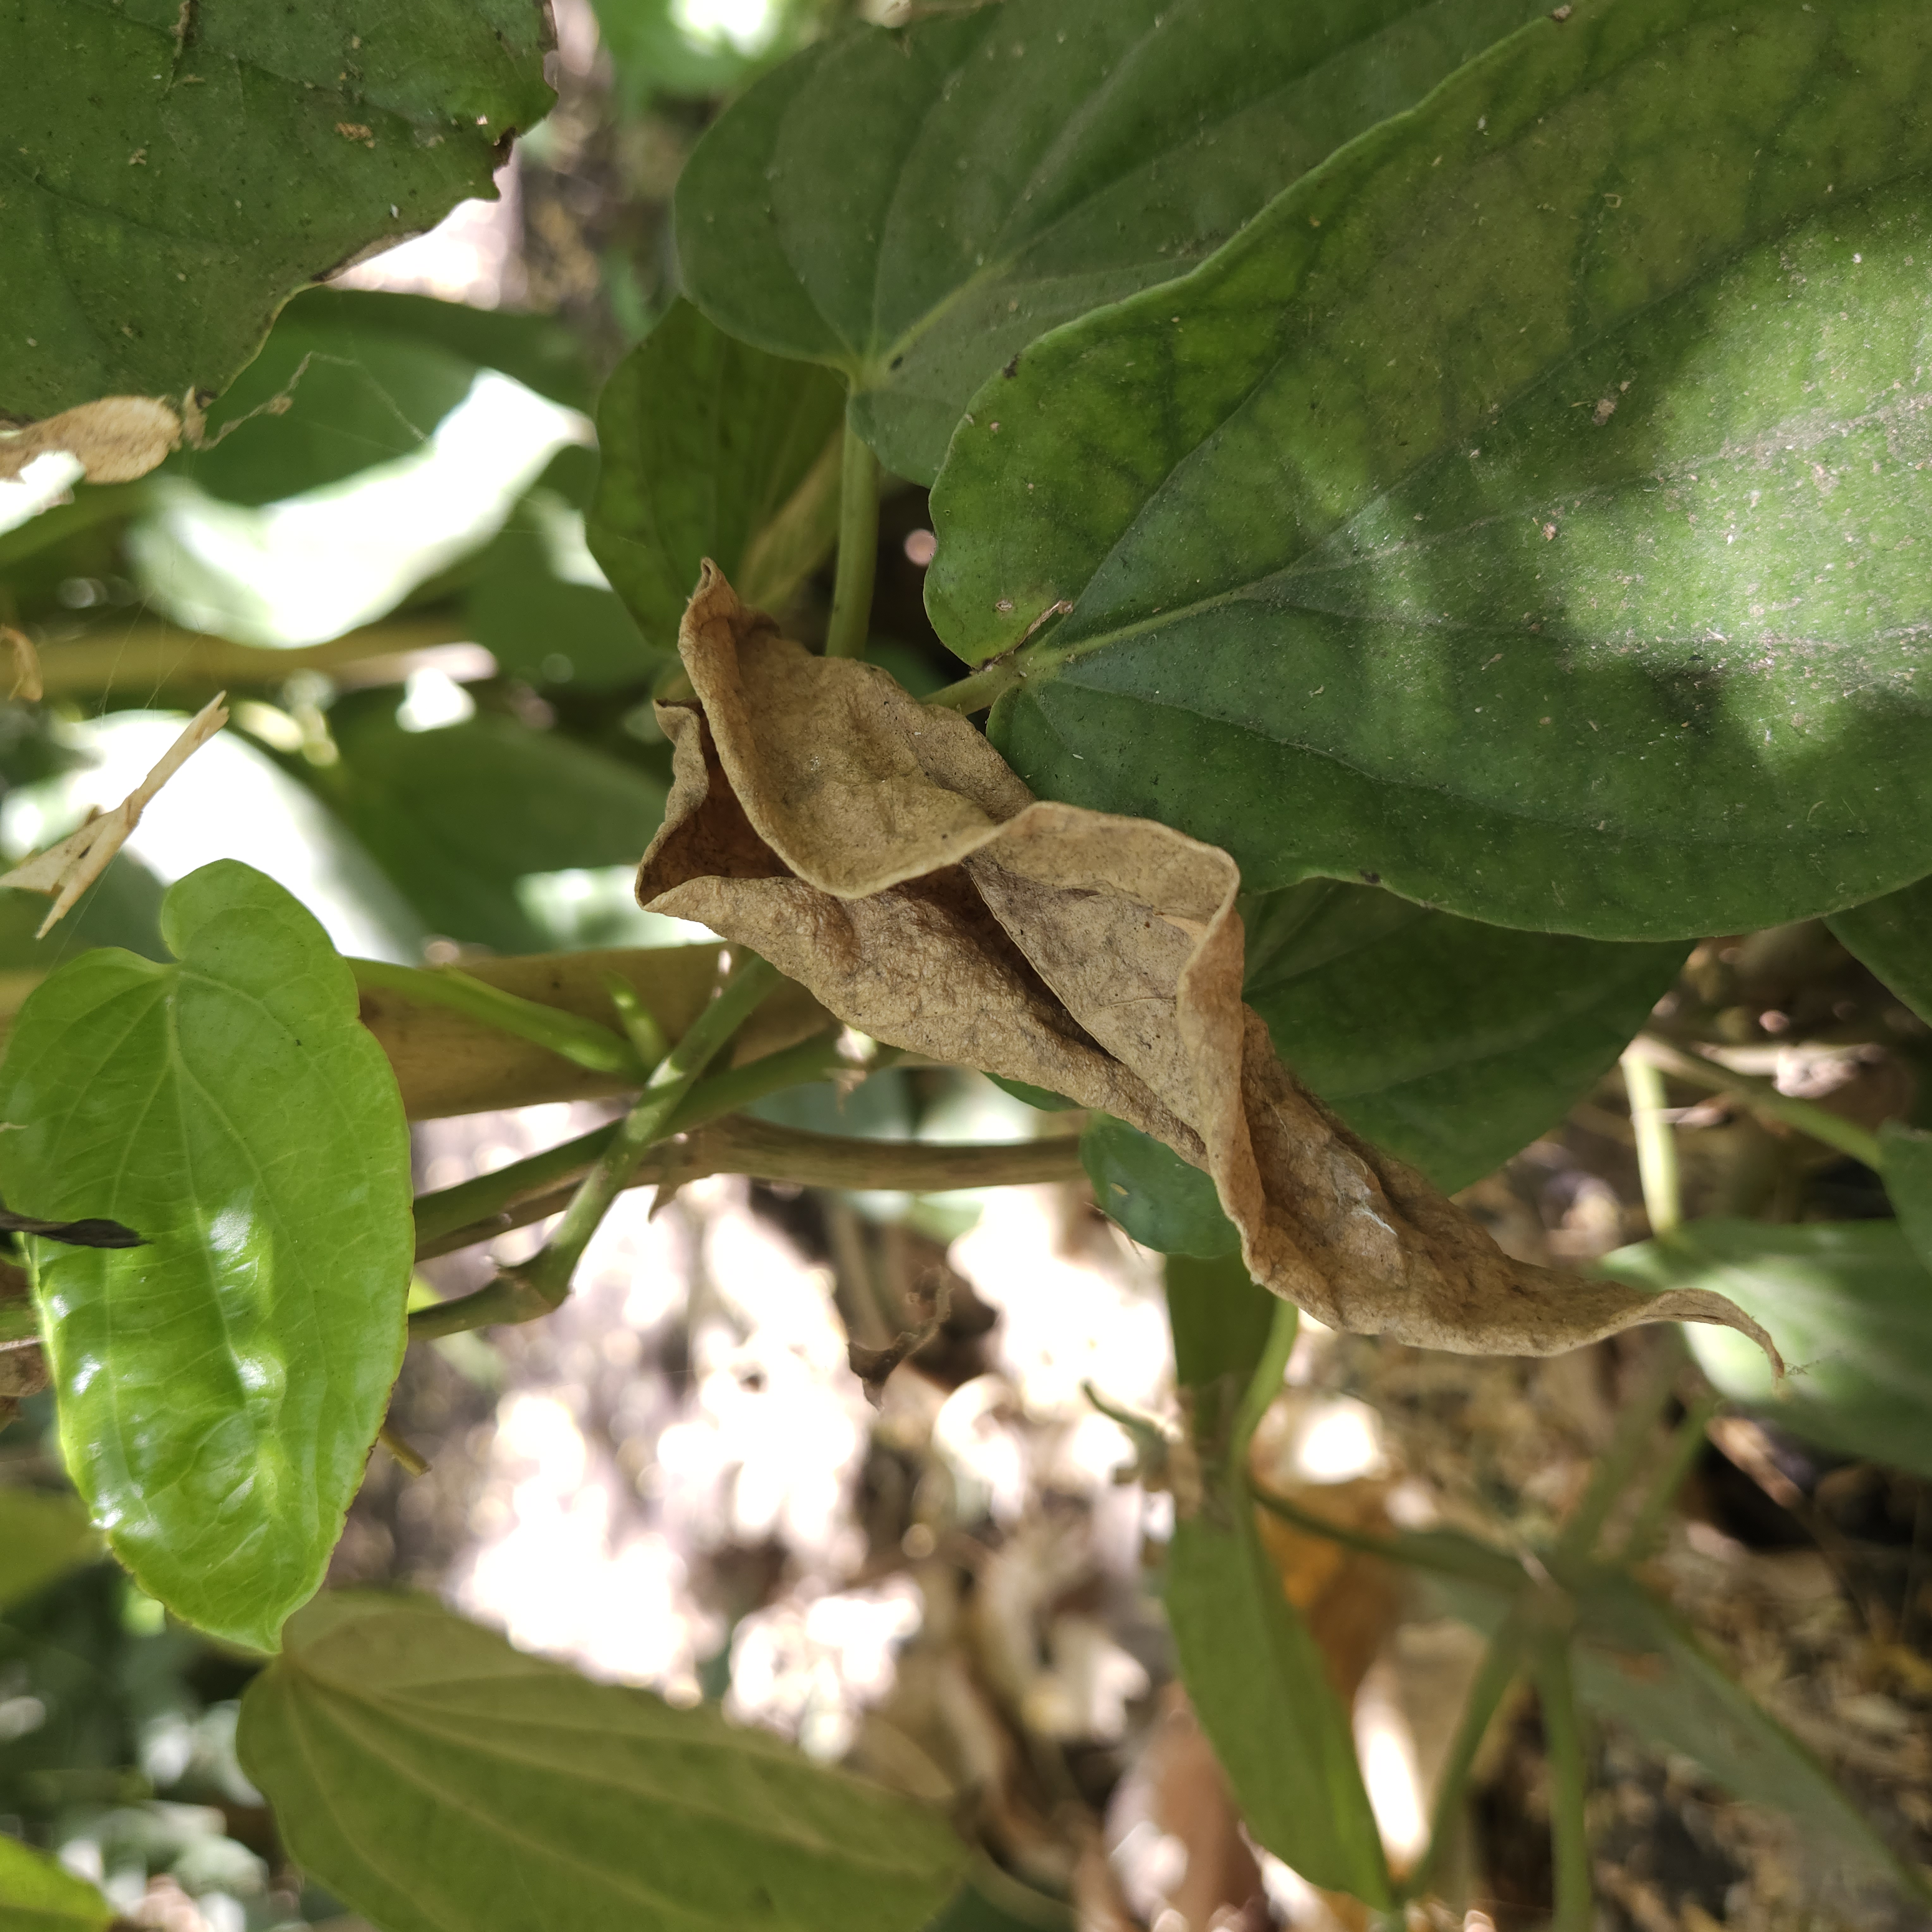
Label: Dried